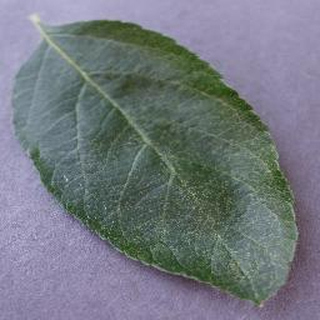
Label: healthy_apple